Einsiedeln

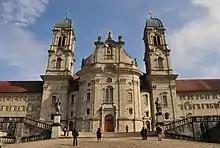
Einsiedeln Abbey (completed in 1746)

The original "hermitage" is associated with St. Meinrad, a Benedictine monk from the family of the Counts of Hohenzollern. According to legend, Meinrad lived on the slopes of Mt. Etzel from 835 until his death in 861.